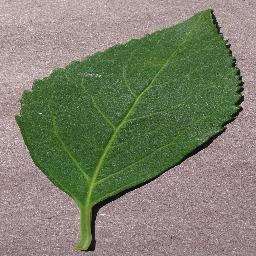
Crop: cherry
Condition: (including_sour)_healthy